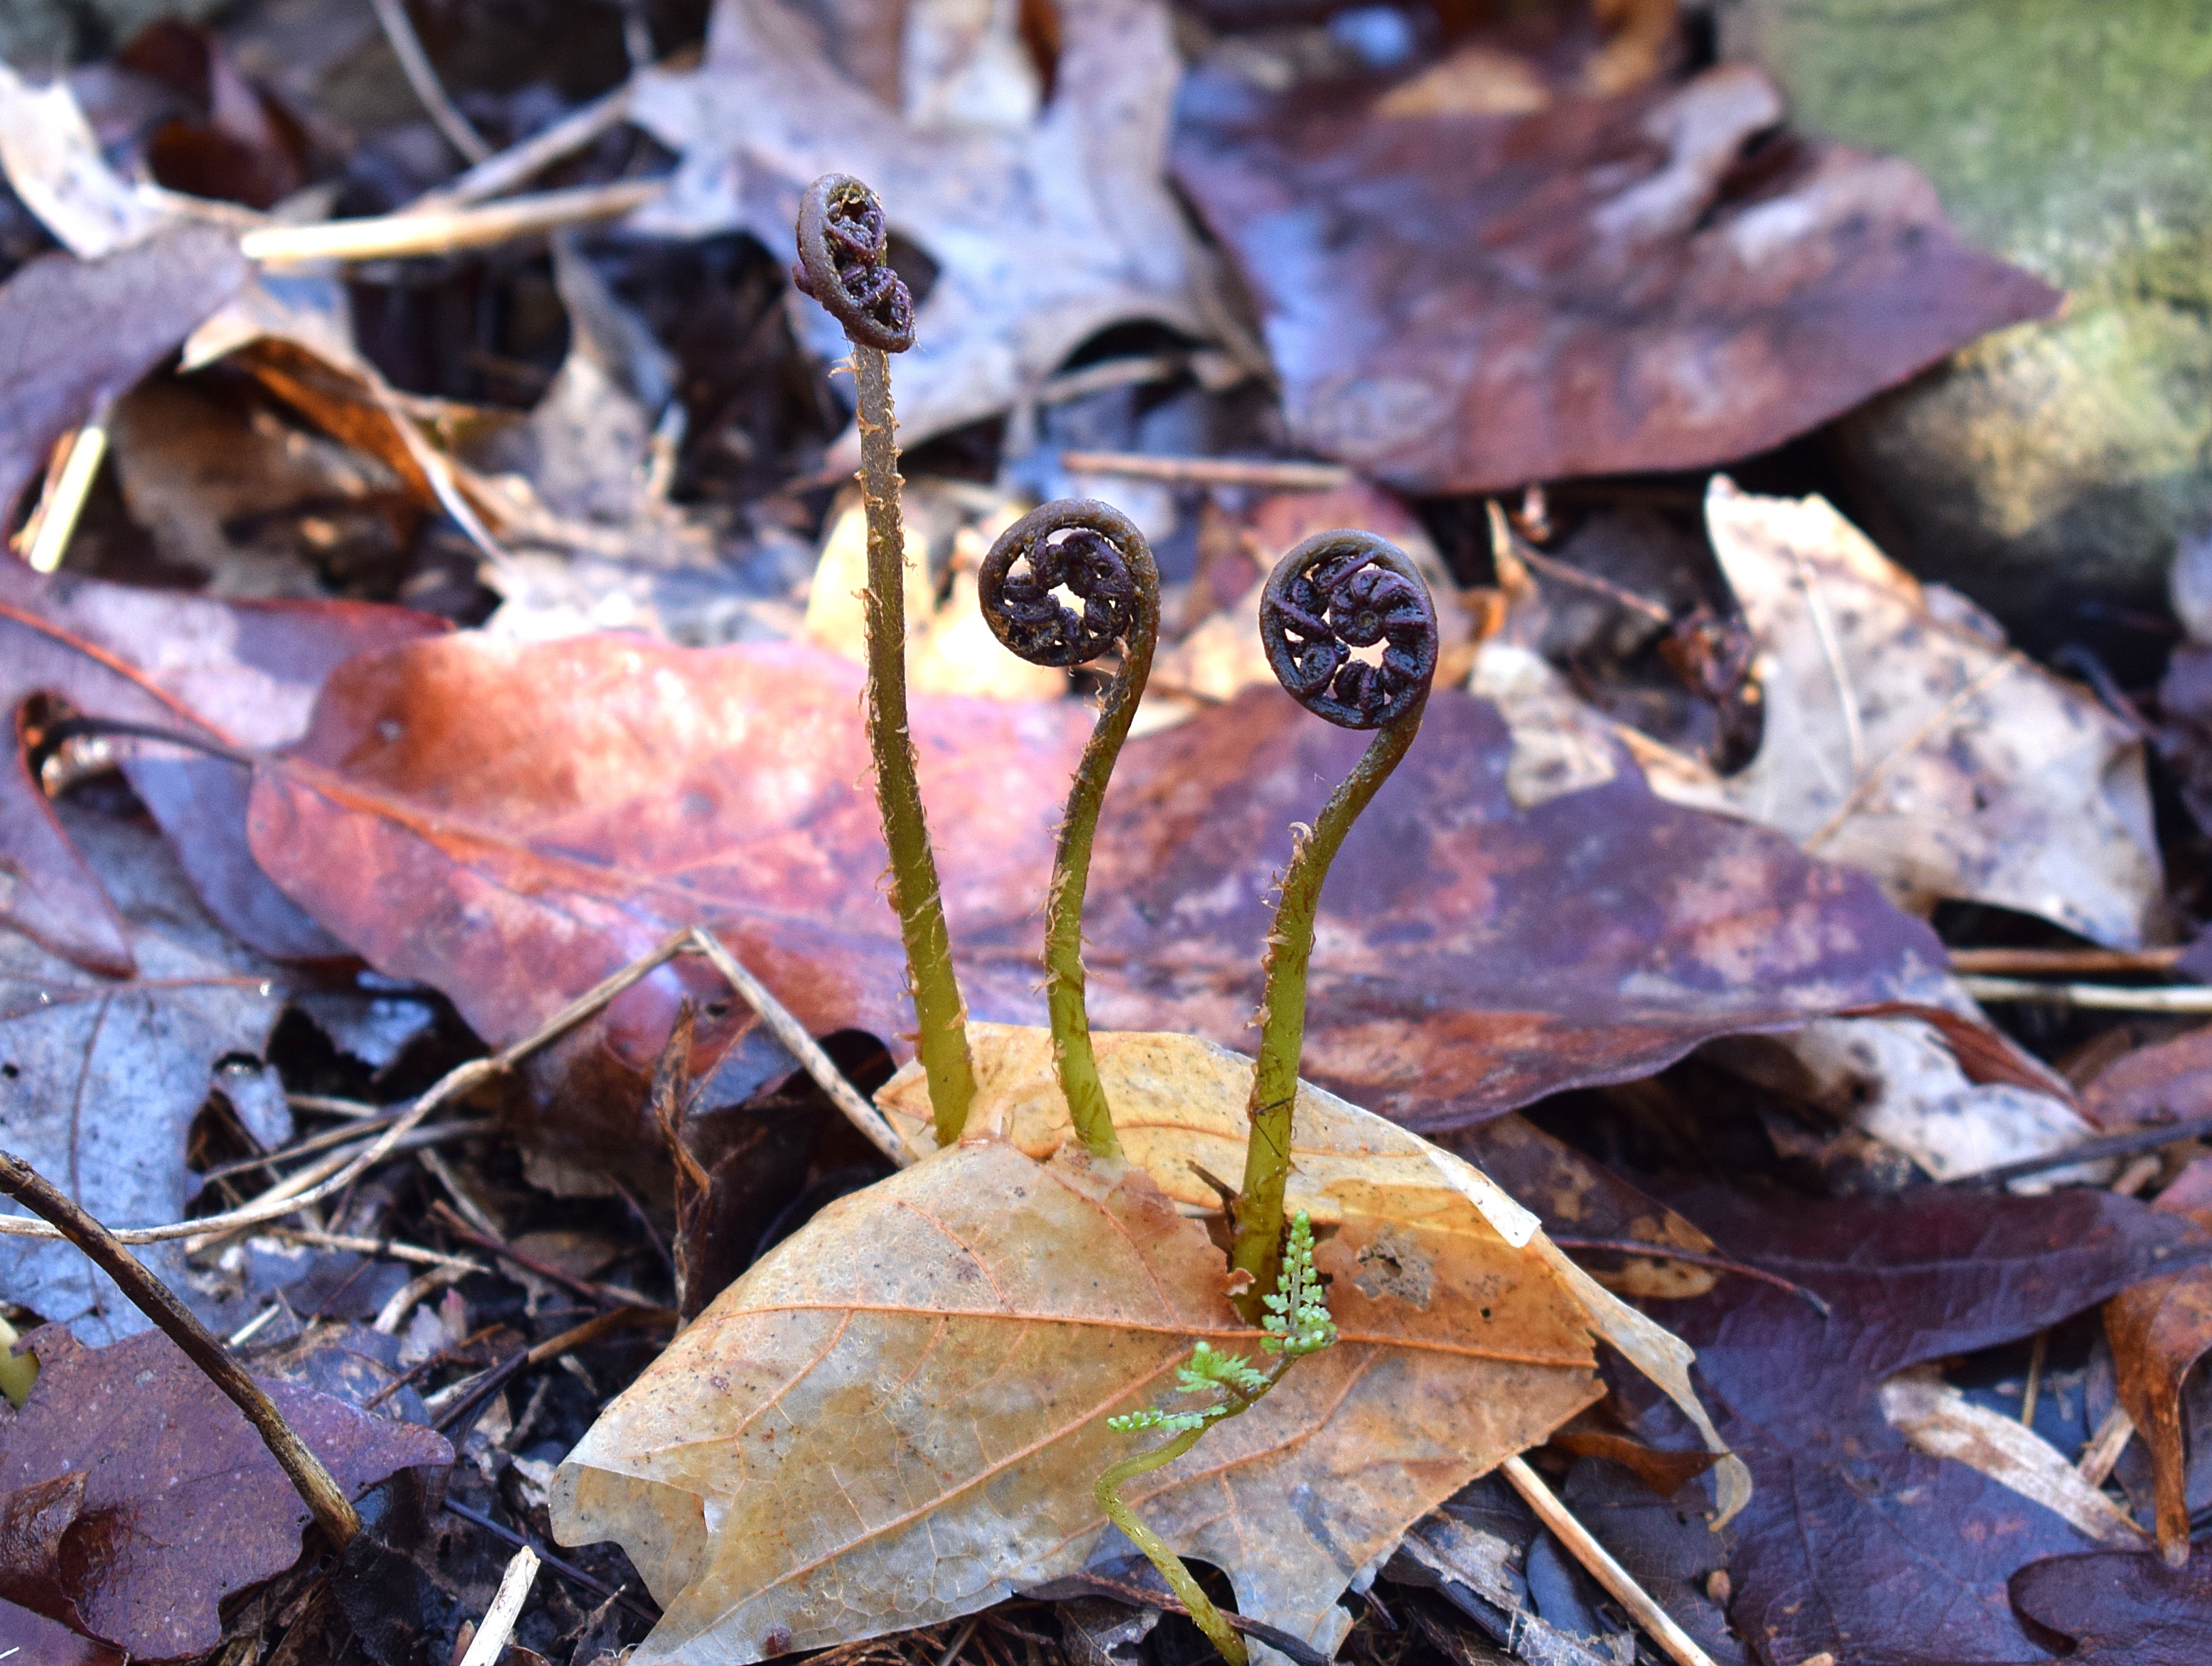
tree, nature, plant, leaf, flower, foliage, spring, autumn, soil, botany, flora, season, fauna, forest floor, fungus, ferns, new, woodland, auriculariales, macro photography, auriculariaceae, ferns unfurling, fiddle heads